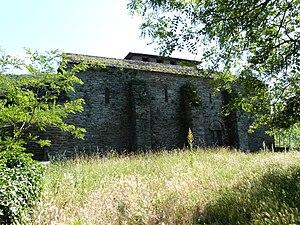
Église Notre-Dame-de-Lasplanques de Tanus, (Classé, 1913) L'ensemble de l'édifice est construit en moellons de gneiss. This building is indexed in the Base Mérimée, a database of architectural heritage maintained by the French Ministry of Culture,
Tanus est une commune française située dans le département du Tarn, en région Occitanie.
Cet article recense les monuments historiques français classés en 1913.
L’église Notre-Dame-de-Lasplanques de Tanus est une église romane située à Tanus, dans le Tarn, en région Occitanie, en France.